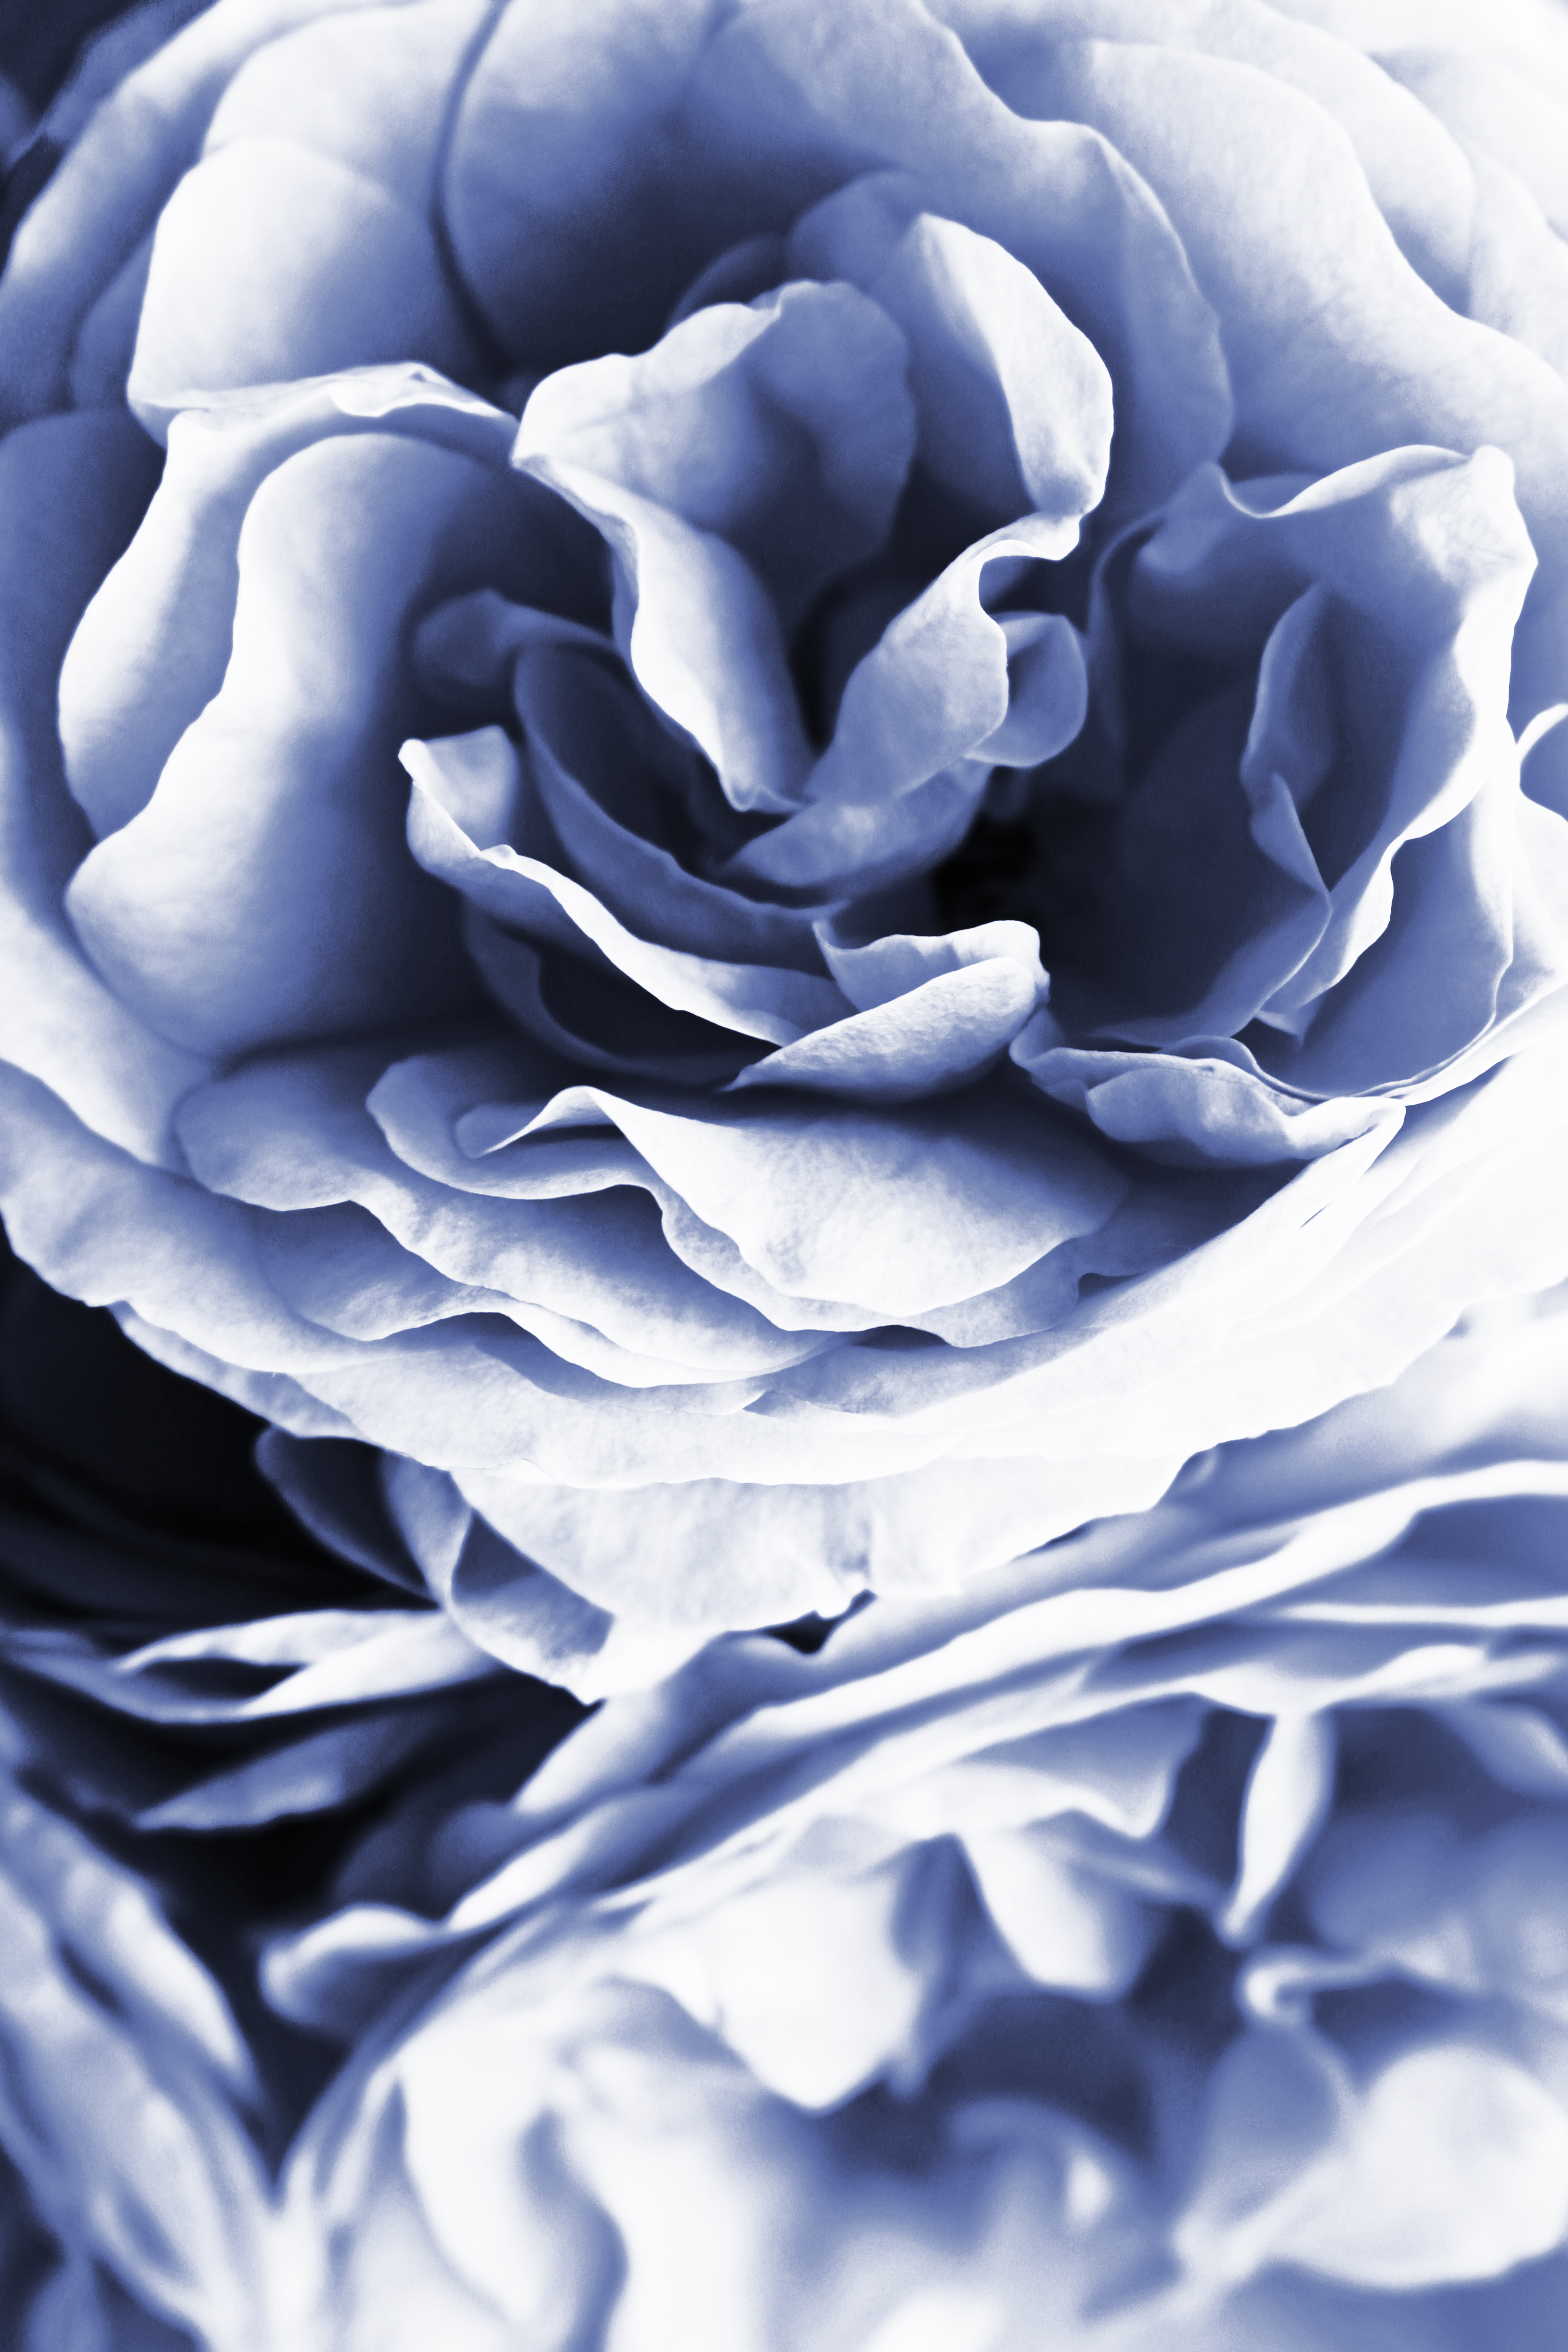
blue, roses, fine art, rose, macro, flower, flowers, floral, beautiful, wedding, decoration, nature, close up, petal, rose family, plant, garden roses, electric blue, pattern, rose order, photography, cloud, Colorfulness, blue rose